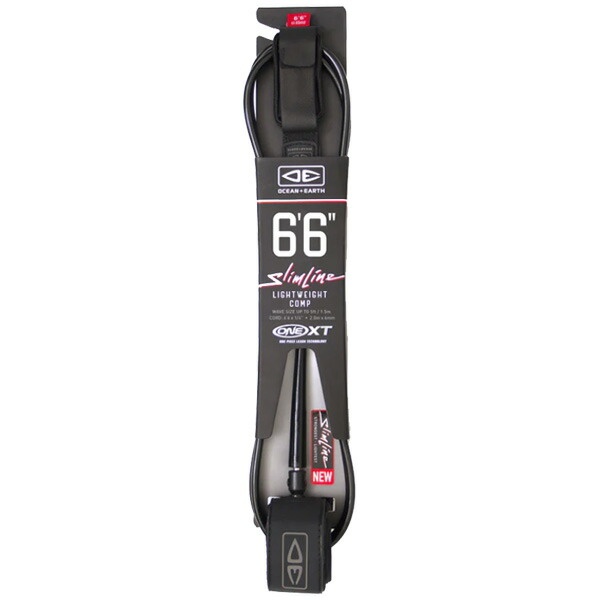
O&E SLIM LINE ONE-XT LIGHT COMP 6'6/ オーシャンアンドアース スリムライン ライトコンプ 6'6FT リーシュコード サーフィン
O&E SLIM LINE ONE-XT LIGHT COMP 6'6/ オーシャンアンドアース スリムライン ライトコンプ 6'6FT リーシュコード カラー ・BLACK サイズ 6'6 商品詳細 ・WAVE SIZE : 5ft (約1.5m) ・CORD径 : 6mm ・STRAP : 38mm ●スリムラインは、波への抵抗を極力減らすためにレールセイバーやコードのジョイントなどスリム化したデザインに世界最強のXTワンピースコードの組み合わせによる高品質と安全性を兼ね備えた仕上がりとなっています。 【SLIMLINE SERIES（スリムラインシリーズ）】 〇SLIMLINE COMFORT ロールラバーエッジ＆滑り止め付きパッドのアンクルストラップ 〇SLIMLINE RAIL SAVER ONE-XTベーシックと比較してよりスリムで軽量、水の抵抗を抑えたレールセーバー 〇SLIMLINE ONEPIECE CORD CONNECTION ストラップとコードの結合部分を25％細くし、6ｍｍスイベルを追加 【ONE-XT（ワン エックスティー）】 ◆WORLD'S STRONGEST LEASH 世界最高強度を誇るリーシュコードシリーズ ◆8mm DUAL ANCHOR SWIVELS（両サイド） 海水に強く錆びないステンレス製スイベル。足に絡みにくい回転式 ◆ONE PIECE EXTRUDED CORD 従来リーシュの弱点だったエンドジョイントをなくし、スイベルからスイベルまでシームレス仕上げ ◆CONTROLLED-STRETCH URETHANE 波のサイズに合わせてボードとの距離を安全に保つプレミアムグレード品質のウレタンコード ◆ORIGINAL DETACHABLE RAIL SAVER アンカーコードが縫い込まれたO&Eオリジナルレールセーバー ◆EASY WRAP NEOPRENE STRAP INNER（ANTI-SLIP STRAP） 縦型のネオプレンパネル、滑り止めシリコンによって安定したホールド力と快適な着け心地を実現 ◆WATER REPELLENT OUTER STRAP 軽量化のためにストラップ外側に撥水性素材を採用 ◆SAFETY-RELEASH PULL TAB ビッグウェーブやリーフサーフィンで必要不可欠なクイックリリース可能のタブ ◆CURVED STRAP PLUG 足首のカーブに合わせたプラグ設計 ◆LEASH SIZE LABEL リーシュサイズが一目でわかるラベル ◆PLUG BUDDY リーシュストリングがプラグに通しやすい仕様 ※ご覧いただく機器環境や個体差により写真と実物の色味等に差がある場合がございますことを予めご理解・ご了承ください。 ※2021モデルと2022モデルで若干の仕様変更等がある場合があり（カラーなど）別倉庫からの発送となるため2021・2022モデルの指定が出来ませんことを予めご理解・ご了承くださいますようお願い申し上げます。 メーカー希望小売価格はメーカーカタログに基づいて掲載しています。 【レビュー内容に関して】 2017.4月より商品が継続モデルの場合、順次商品ページを更新させて頂いております。 デザイン、仕様など、過去のレビュー投稿内容が御座いますのでご注意下さい。
Brand: 五十嵐カノア、ライアン・カリナン、オーウェン・ライト サポートブランド！！<br>
Category: Sporting Goods > Outdoor Recreation > Boating & Water Sports > Surfing > Surf Leashes